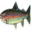
Label: trout